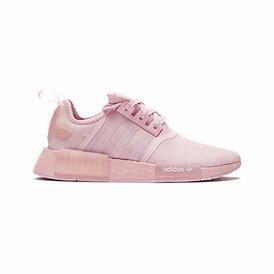
Brand: adidas
Model: 100